Rampe de Laffrey

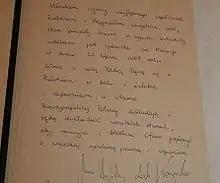
President Kaczynski's entry in a condolence book for the victims

At a press conference on 25 July, Prime Minister Fillon announced that additional restrictions along the roadway would immediately be planned. Flashing signs were to be installed, as were speed bumps as high as the former signs at the location. At the end of September special gantries were also to have been placed, preventing the entry of vehicles over a certain height. A barrier was also planned, containing a magnetic card designed to recognize only certain service vehicles that are authorized to use the road. By January 2008, no gantries had been placed at the site, and only a few of the signs were ready for use. Furthermore, there was a good deal of evidence that unauthorized vehicles still used the road.